Lake Keitele

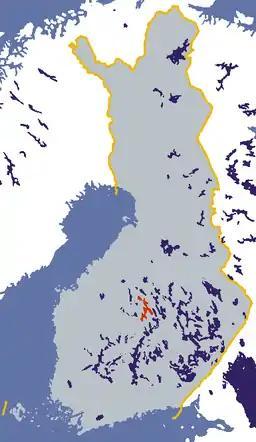
Location of Keitele.

Keitele is a large lake located in Central Finland. With a area of 493.59 km, it is the 9th largest lake in the country. The lake is divided into three regions, Ylä-, Keski-, and Ala-Keitele, of which Keski-Keitele is the largest. Water in the lake is clear and in excellent condition. The towns of Äänekoski and Viitasaari are located on the shores of Keitele.